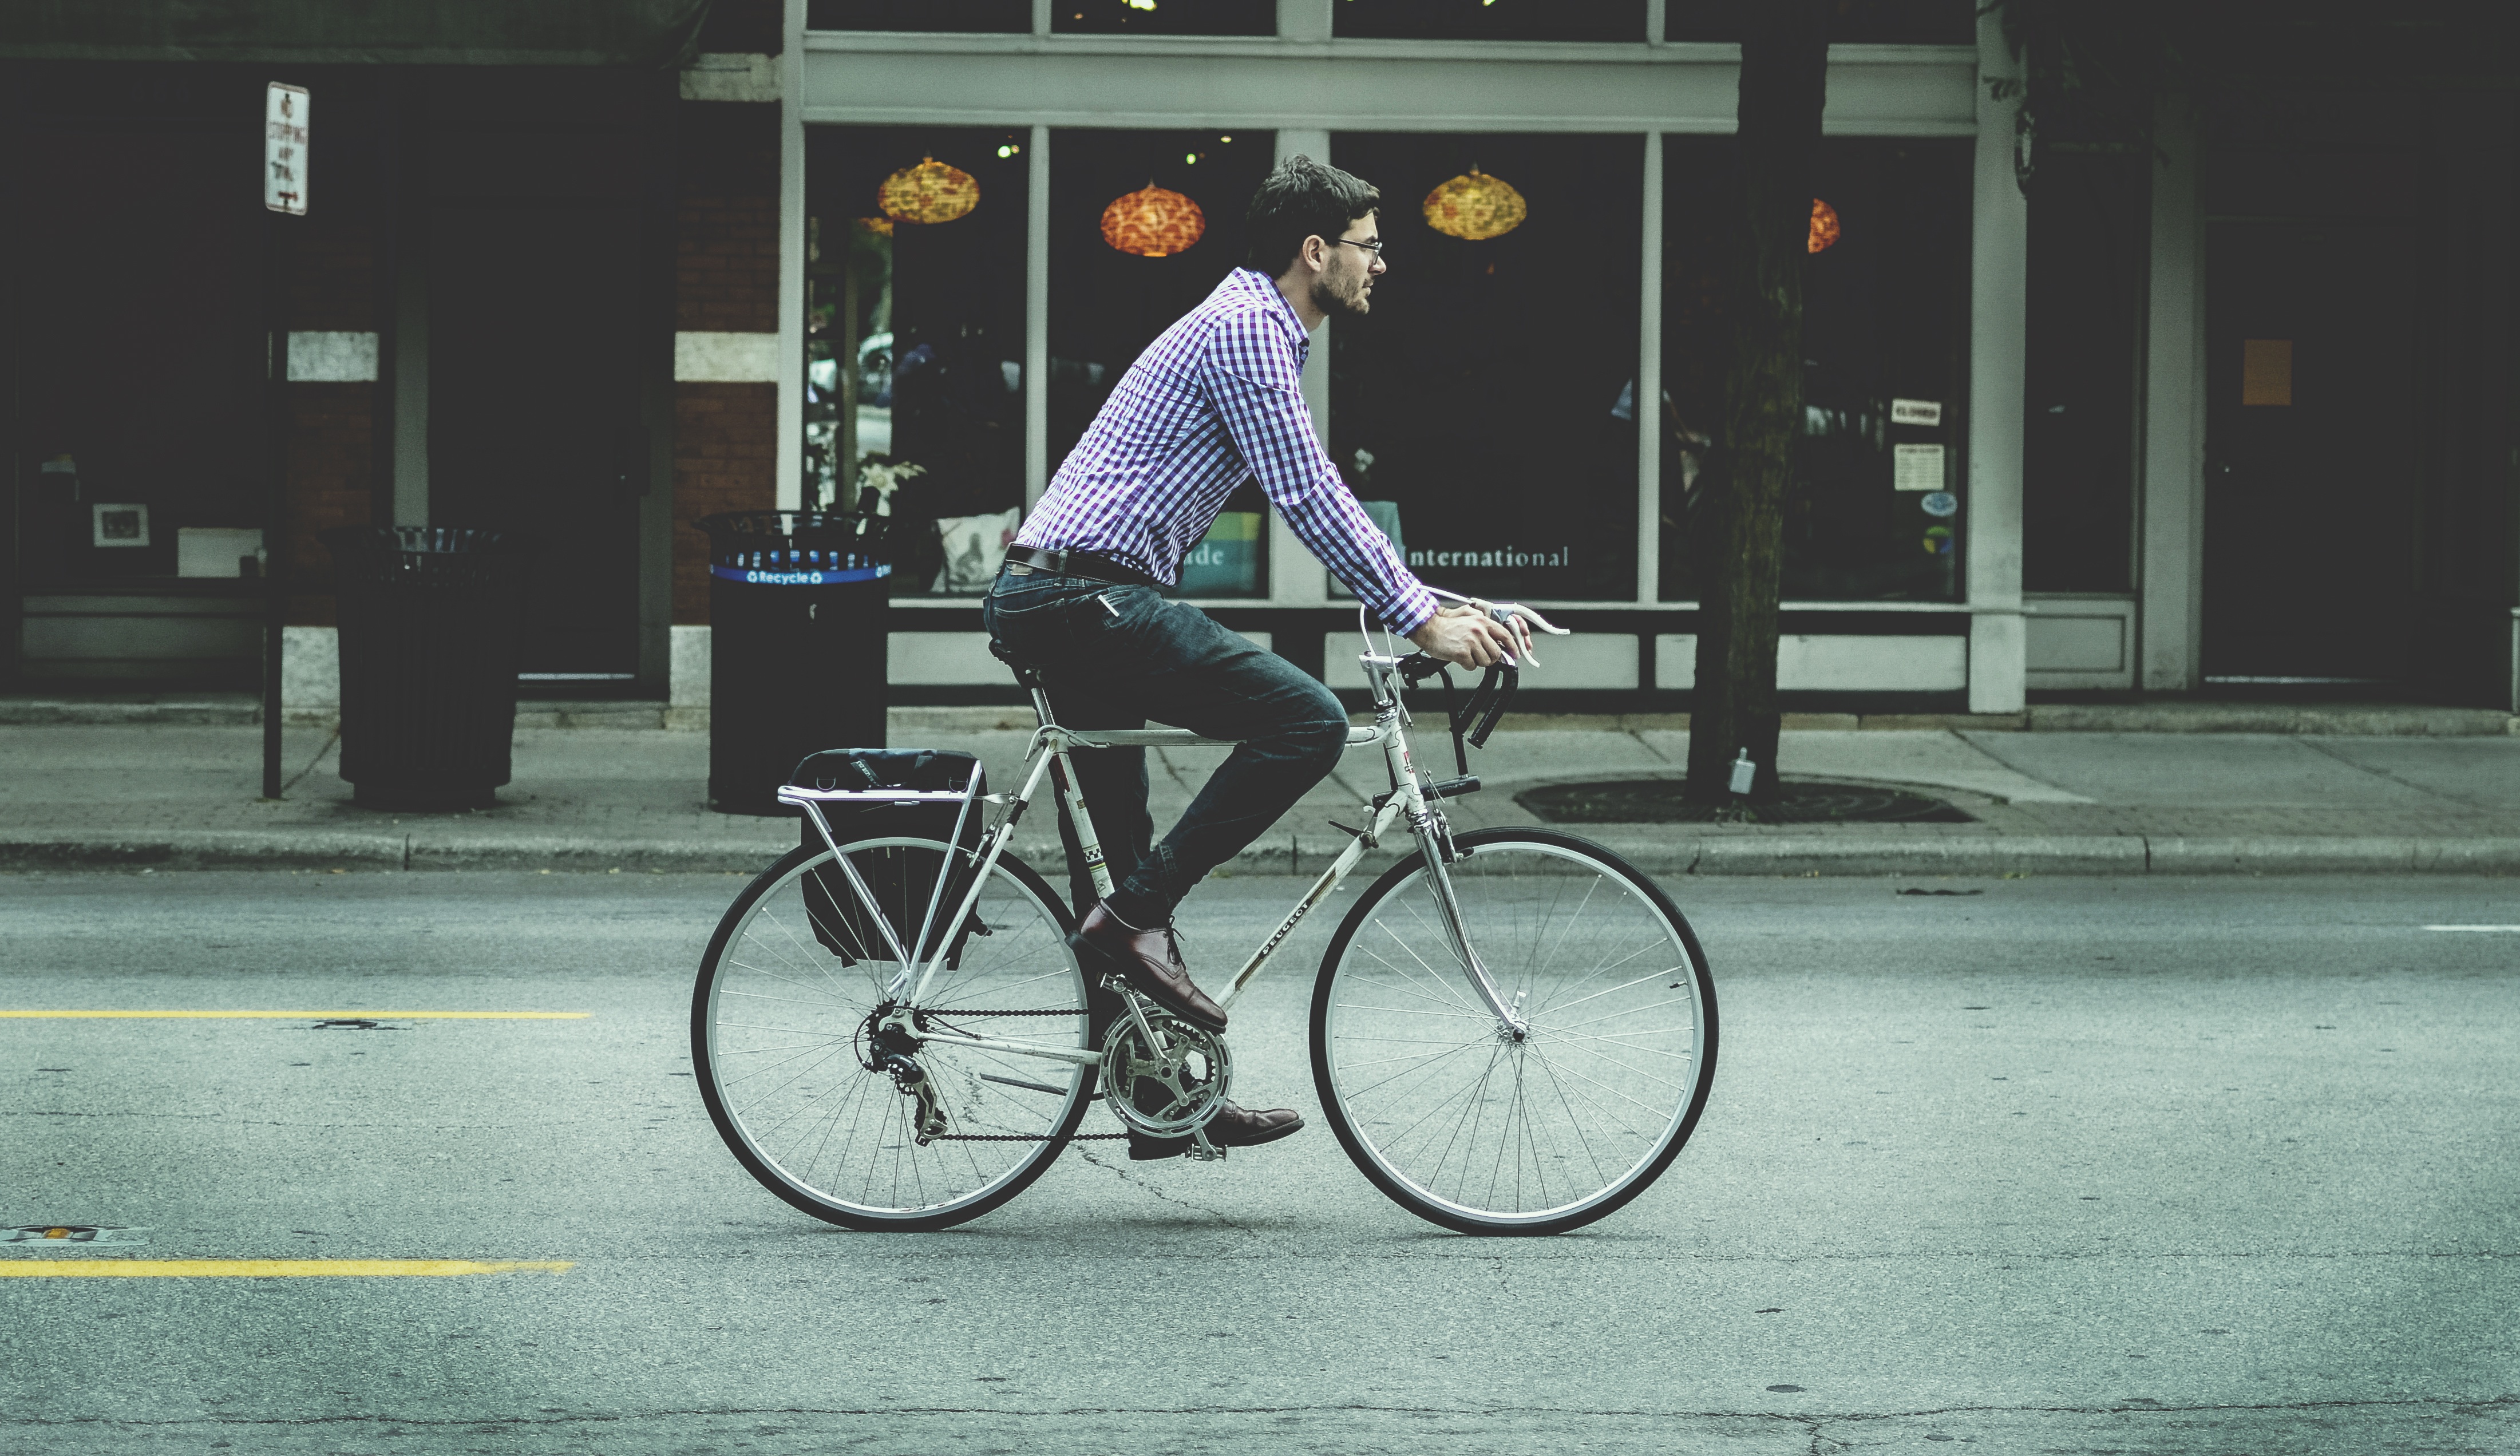
man, person, road, bicycle, bike, male, vehicle, sports equipment, riding, cycling, infrastructure, road cycling, road bicycle